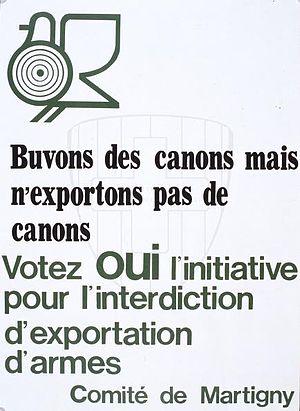
Affiche pour la votation sur l'initiative contre l'exportation d'armes de 1972
L'initiative populaire « pour le contrôle renforcé des industries d'armement et pour l'interdiction d'exportation d'armes » est une initiative populaire suisse, rejetée par le peuple et les cantons le 24 septembre 1972.